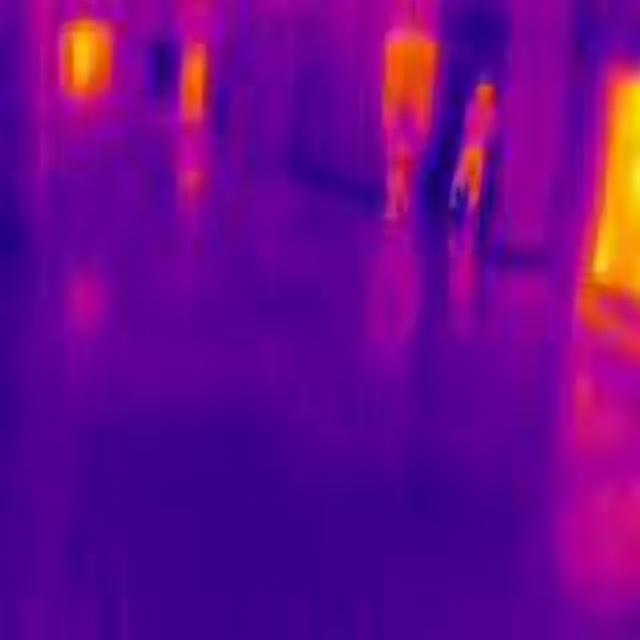
Detected objects:
label: person